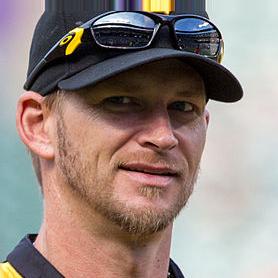
Age: 34